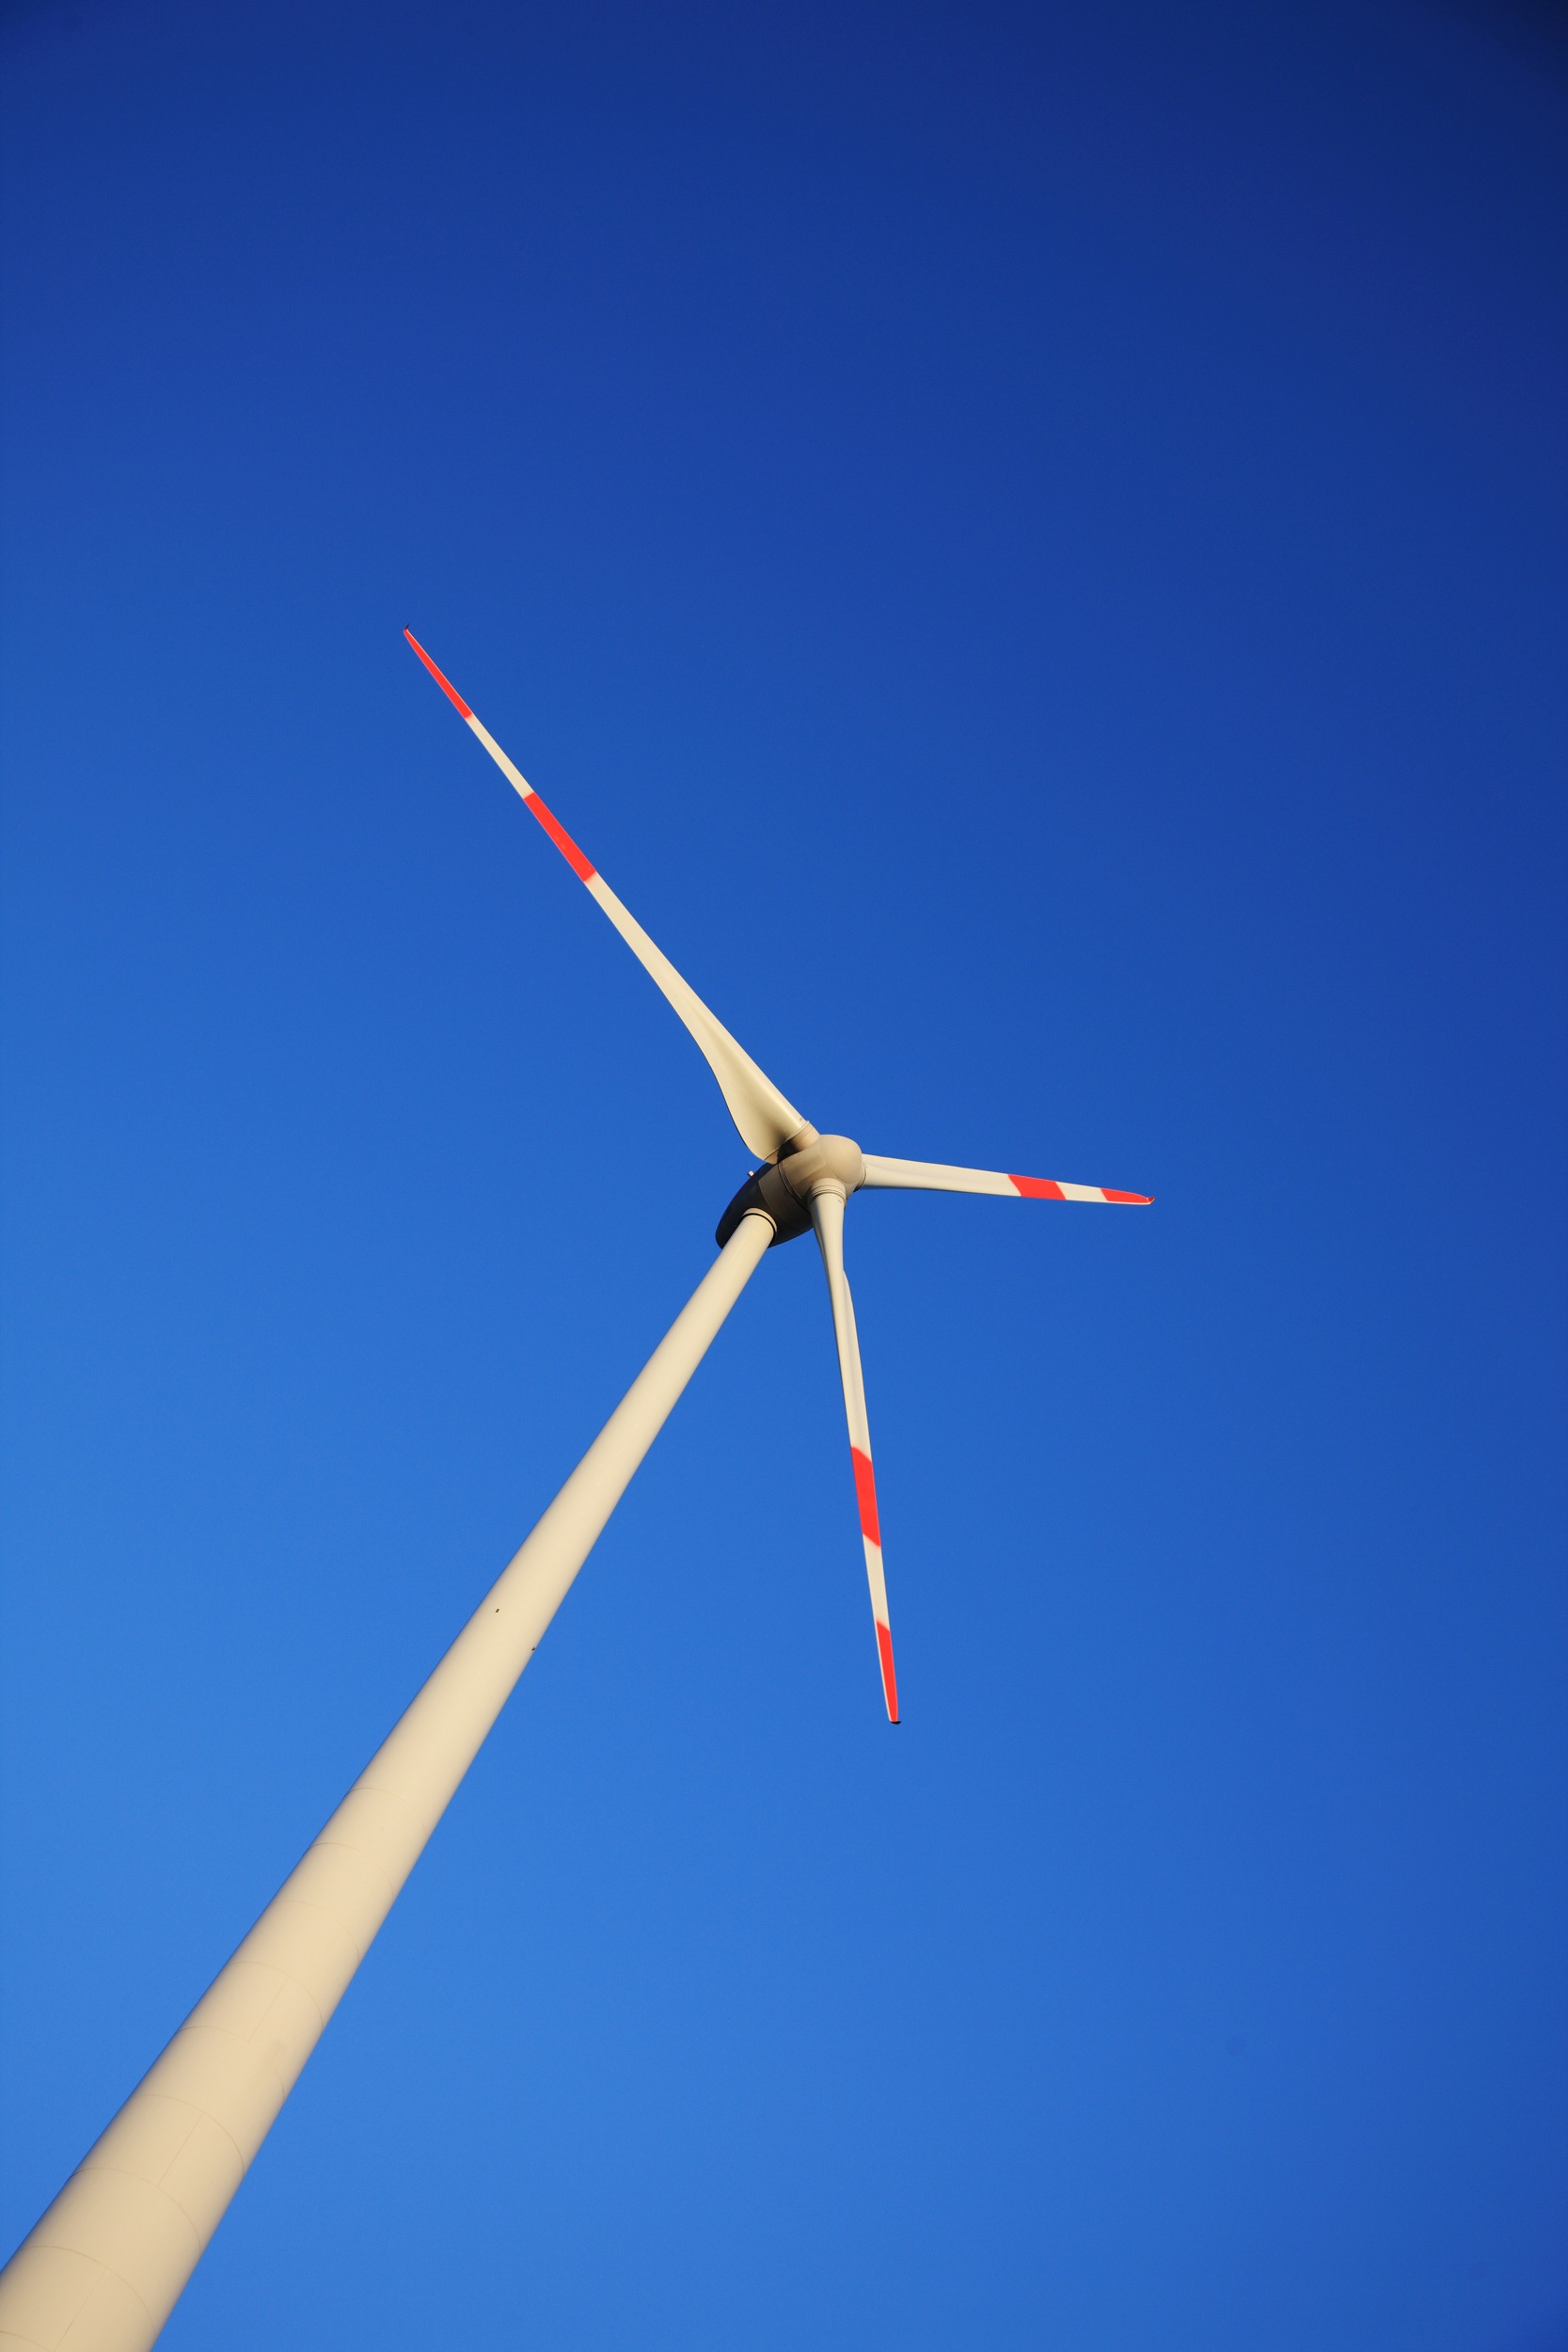
wing, sky, wheel, wind, environment, line, machine, blue, wind turbine, pinwheel, wind energy, energy, wind power, glider, current, wind farm, renewable energy, power generation, abendstimmung, oblique, environmentally friendly, environmental technology, windr der, atmosphere of earth